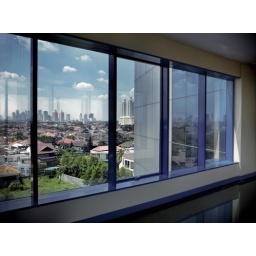
one angle of Jakarta seen from an office building in the south